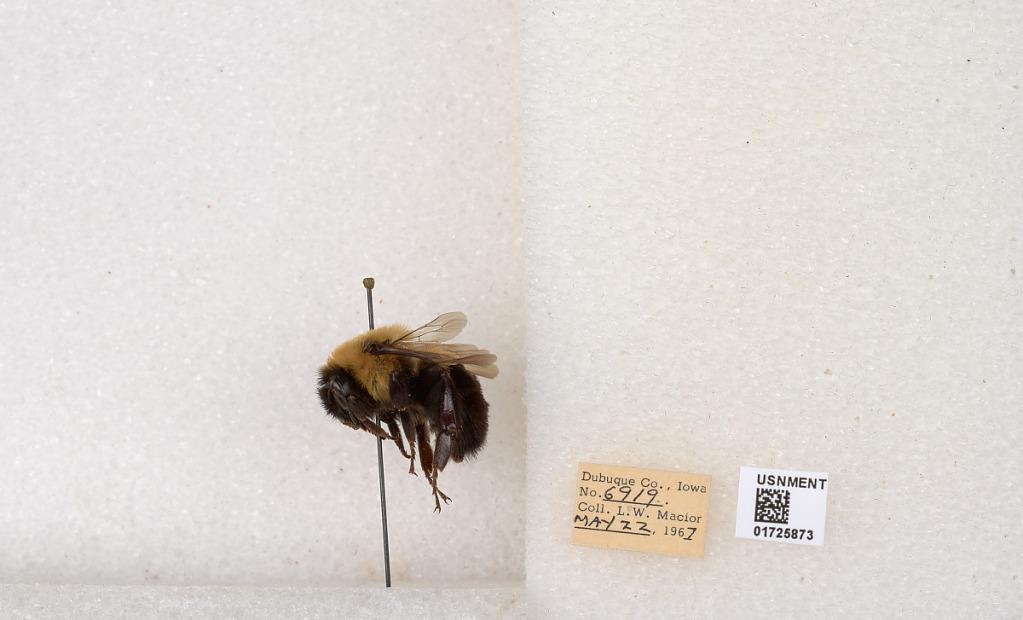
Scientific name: Bombus impatiens Cresson
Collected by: L. Macior
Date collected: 1967-5-22
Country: United States
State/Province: Iowa
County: Dubuque
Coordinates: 42.4688, -90.8825